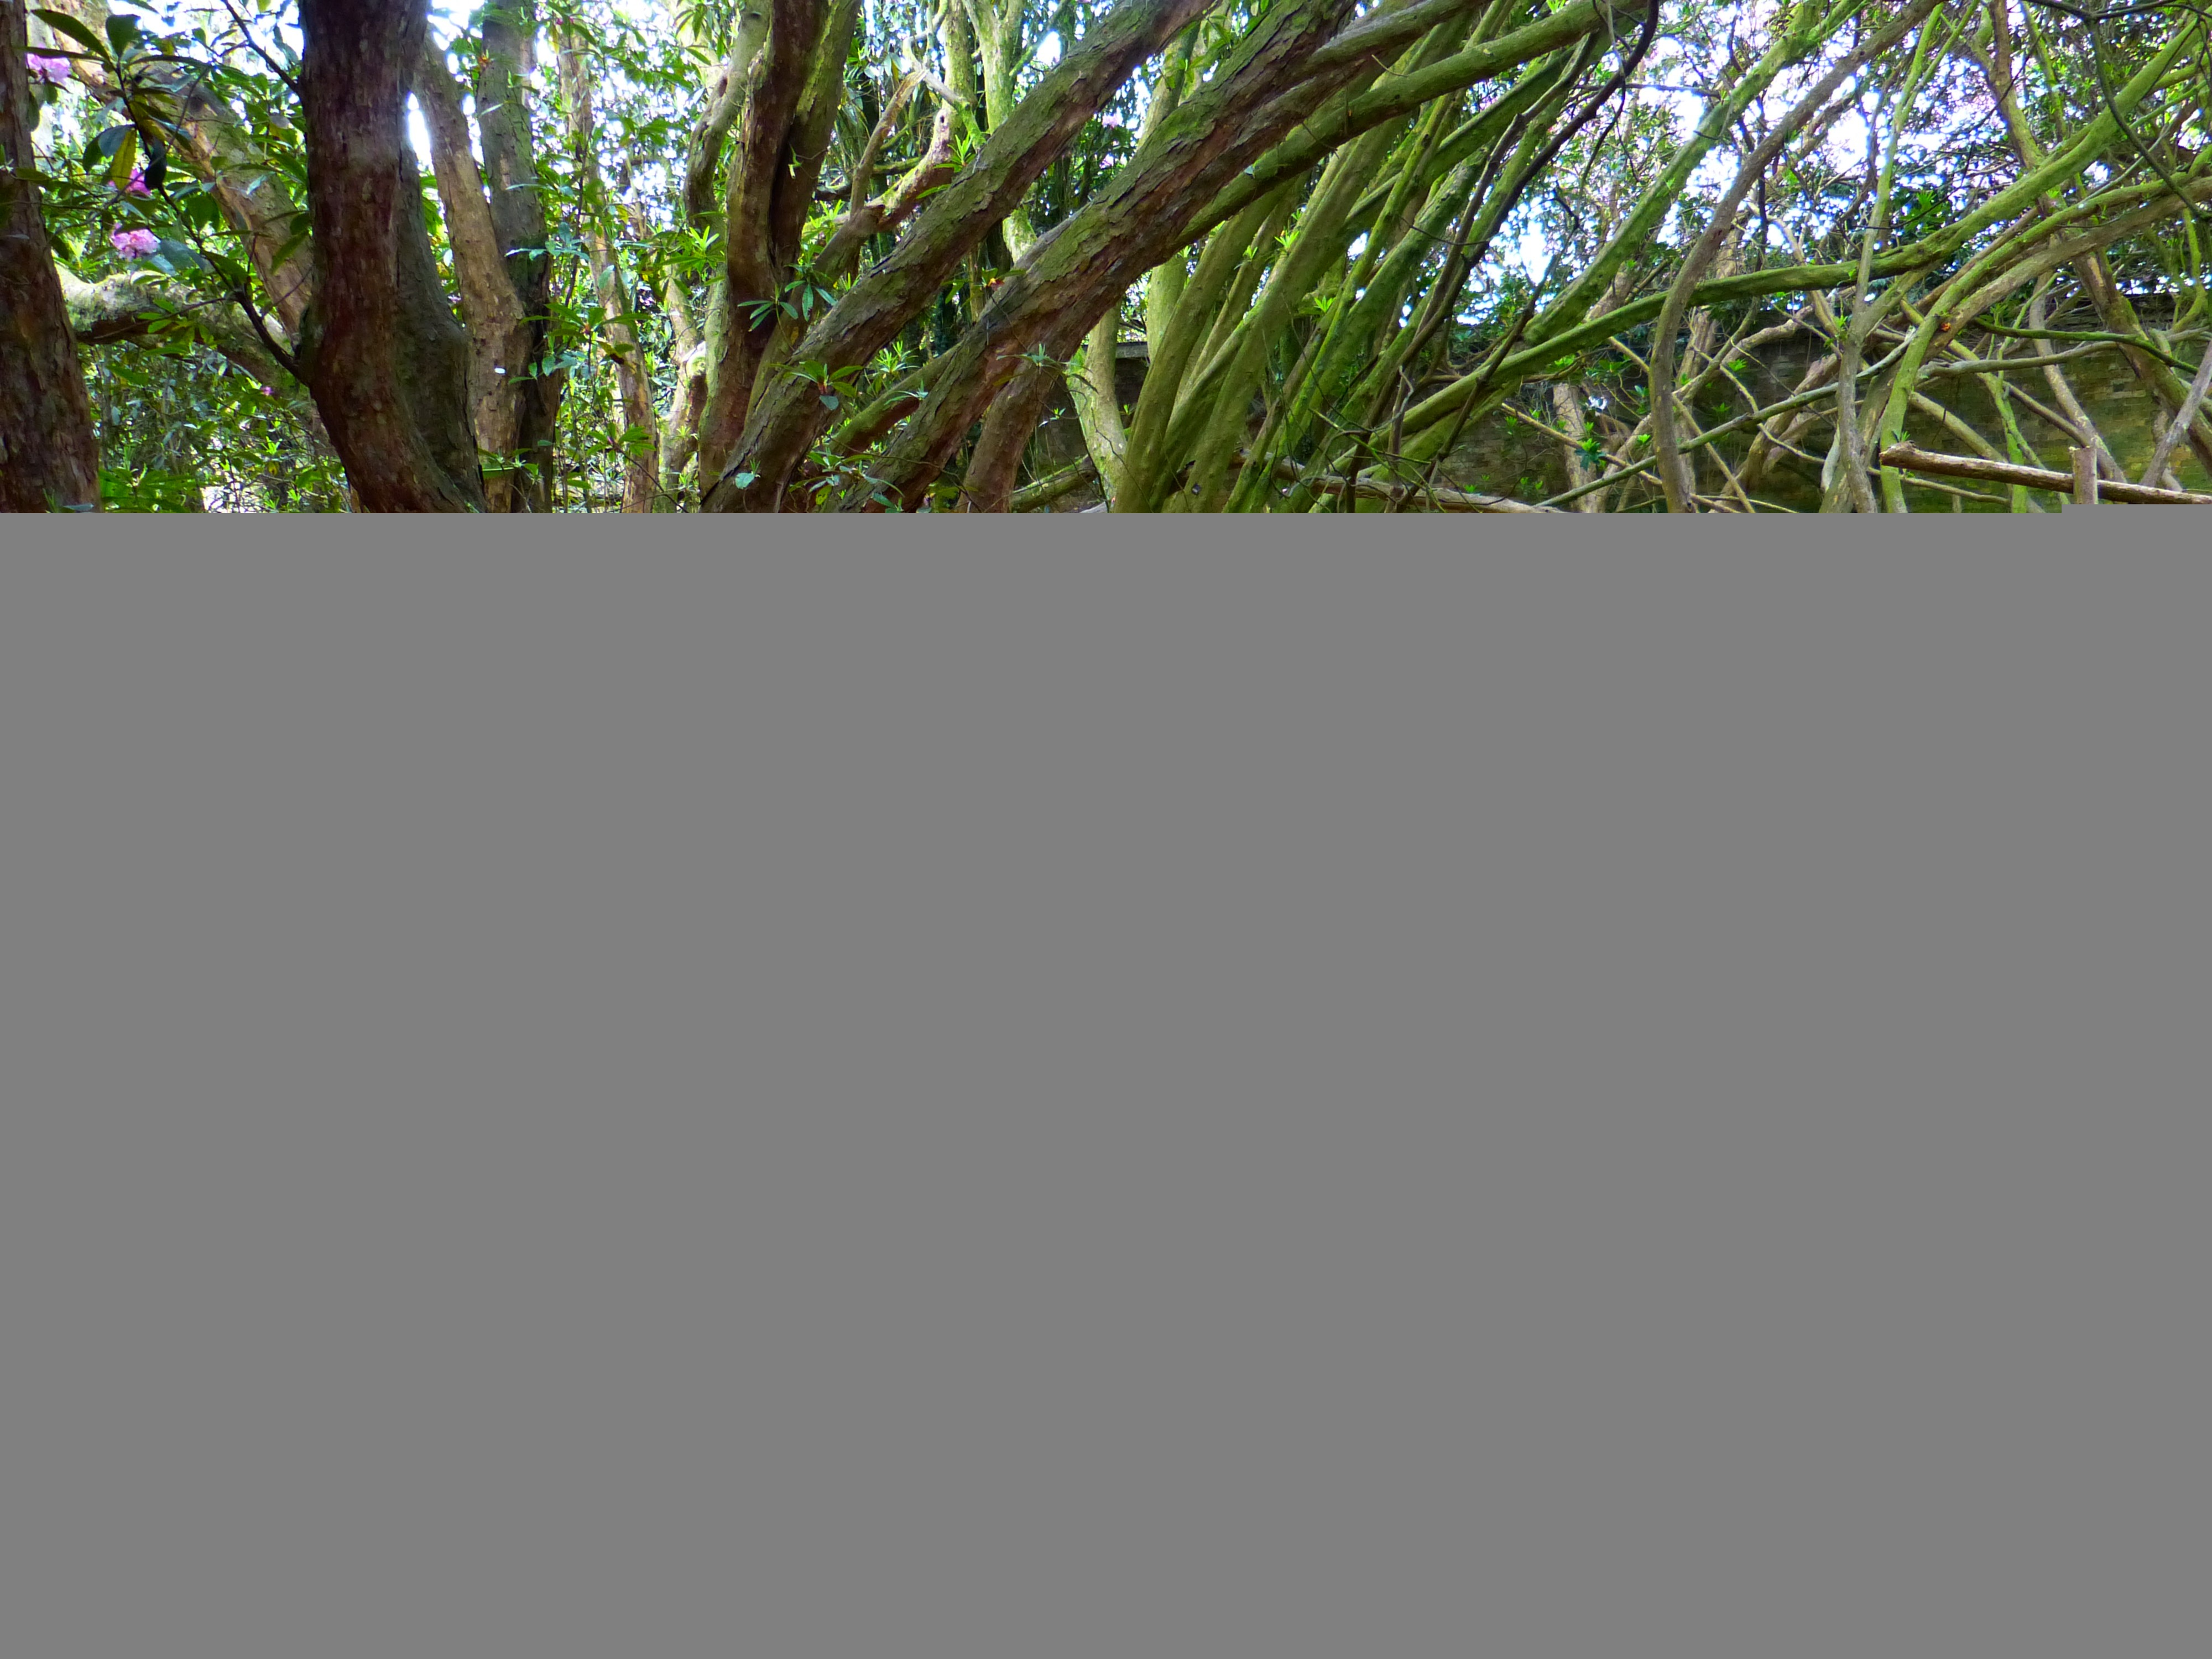
tree, grass, branch, plant, wood, old, soil, colorful, pink, trees, tribe, petals, rhododendron, old tree, shades of red, grass family